Olegário Benquerença

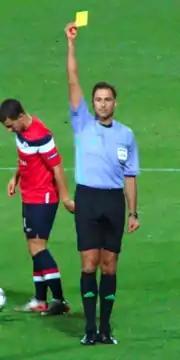
Benquerença in a Champions League match

Olegário Manuel Bartolo Faustino Benquerença (born 18 October 1969 in Batalha) is a retired Portuguese football referee. As of 11 March 2009, he has refereed 11 matches in the Champions League and 11 matches in the UEFA Cup (not counting qualification rounds). He also refereed in qualifiers for 2006 FIFA World Cup, UEFA Euro 2008, and 2010 FIFA World Cup.